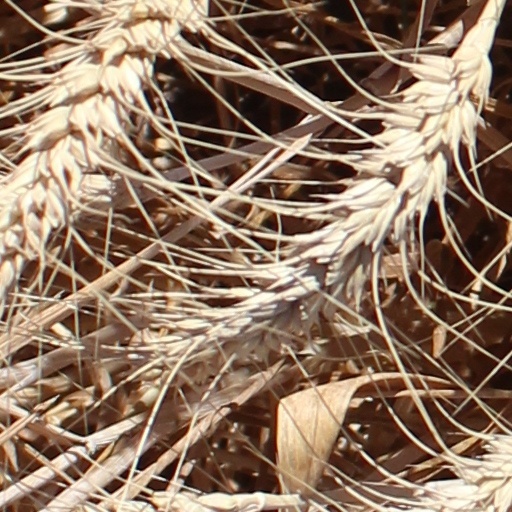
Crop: wheat